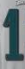
Number: 1